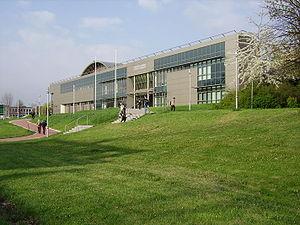
L’université technique d’Ostrava, a vu le jour en tant qu’École des mines en 1716. Reconnue université en 1849, elle est aujourd'hui l'une des principales écoles d'ingénieur de la République tchèque, en particulier dans les spécialités des mines, de la métallurgie, de l'Écologie et des nanotechnologies.